Lincoln College, Oxford

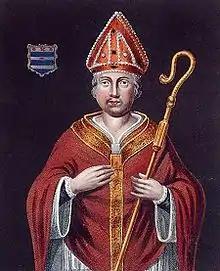

Richard Fleming, the then Bishop of Lincoln, founded the college in order to combat the Lollard teachings of John Wyclif. He intended it to be "a little college of true students of theology who would defend the mysteries of Scripture against those ignorant laymen who profaned with swinish snouts its most holy pearls".. To this end, he obtained a charter for the college from King Henry VI, which combined the parishes of All Saints, St Michael at the North Gate, and St Mildred's within the college under a rector. The college now uses All Saints Church as its library and has strong ties with St Michael's Church at the North Gate, having used it as a stand-in for the college chapel when necessary.